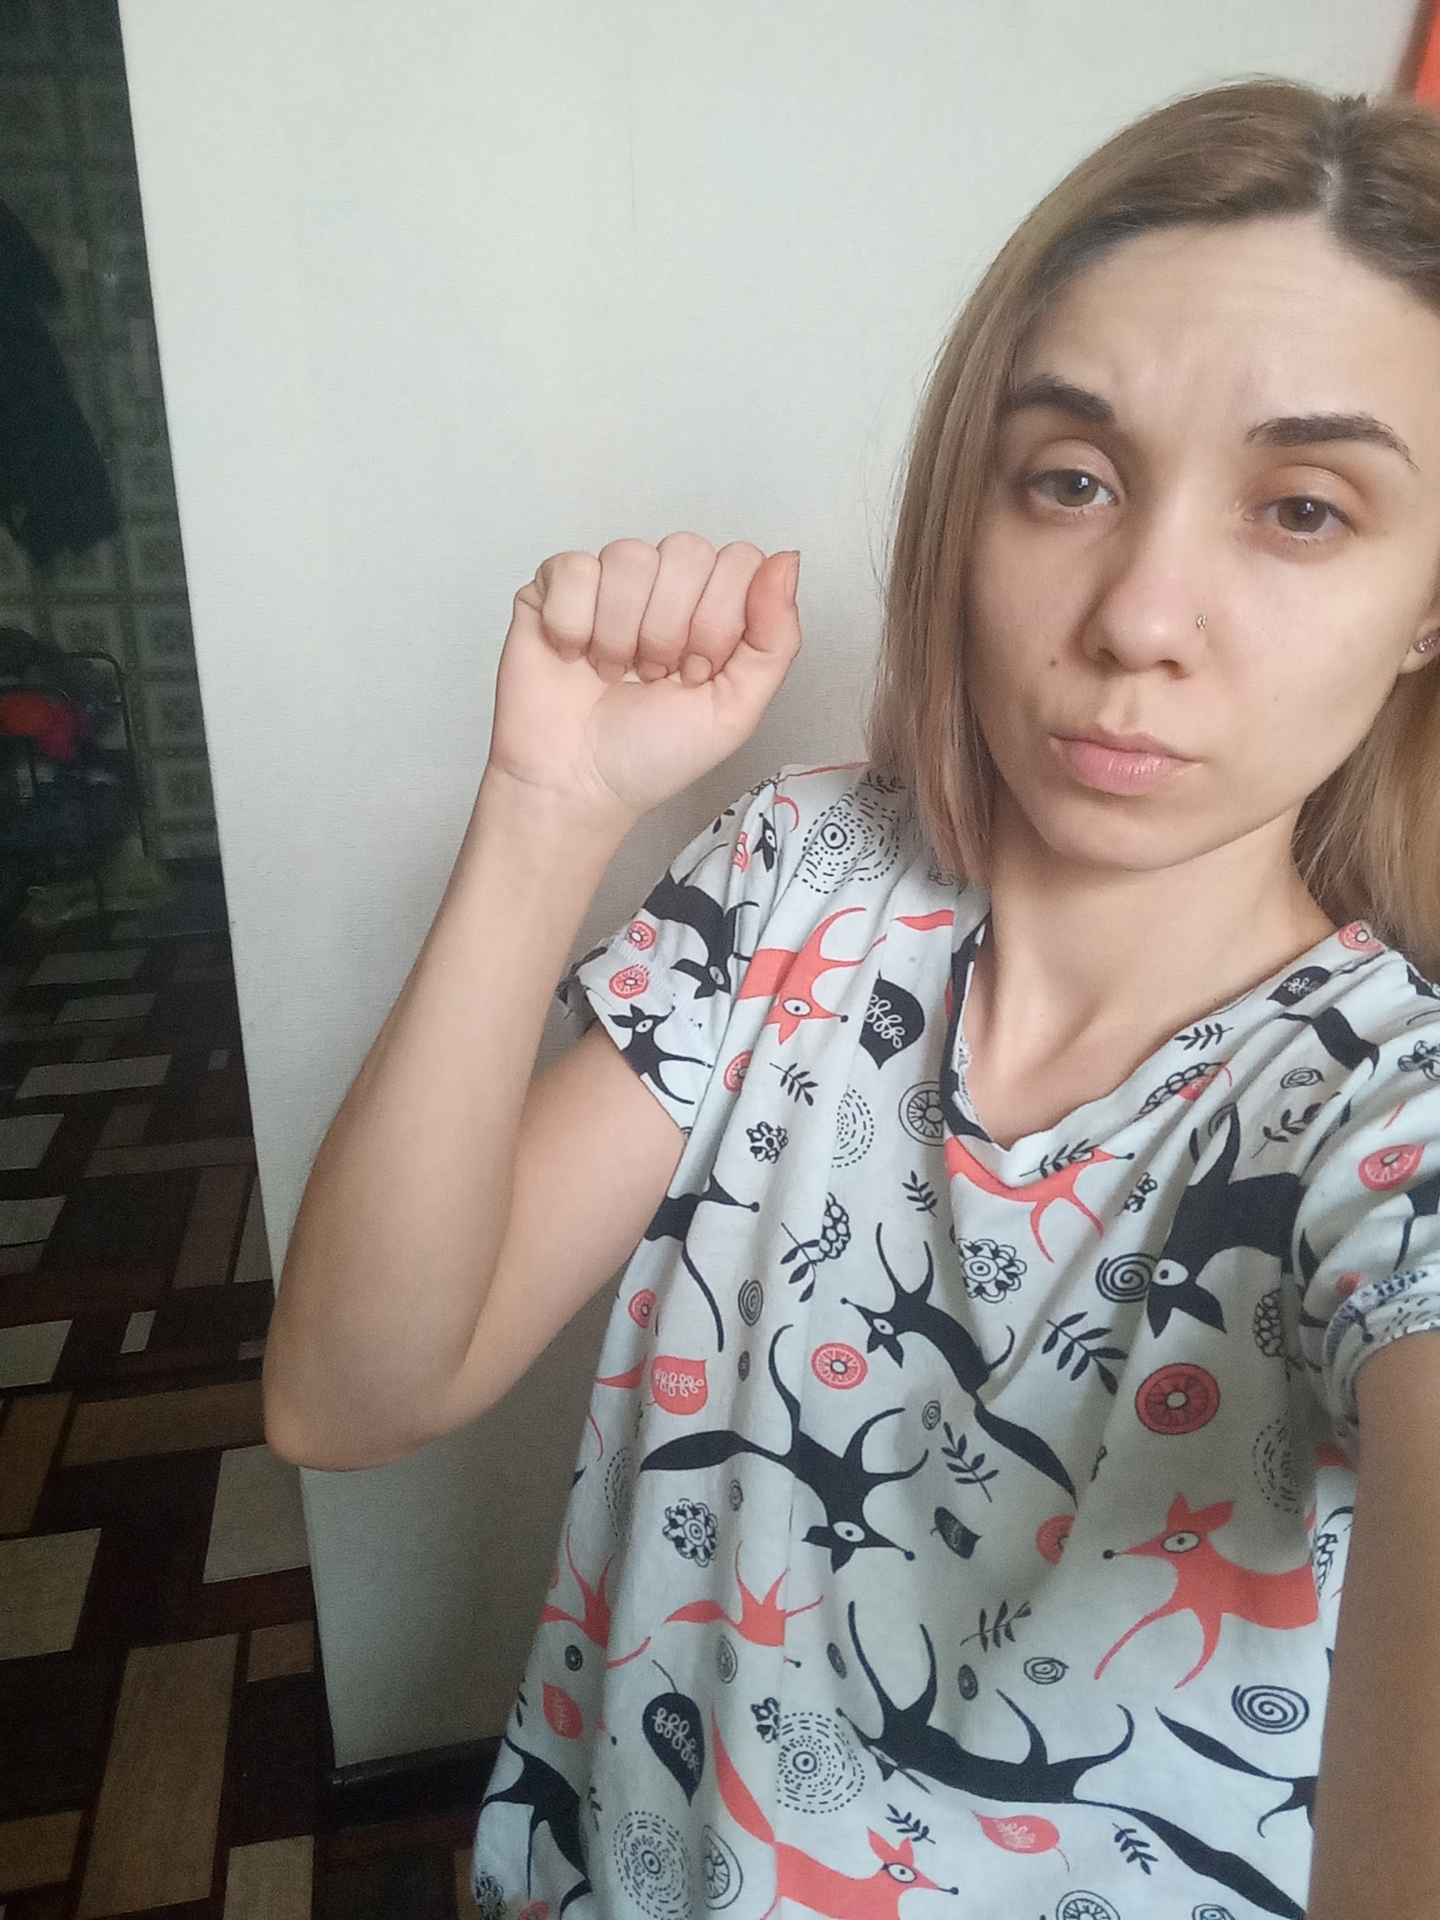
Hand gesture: fist